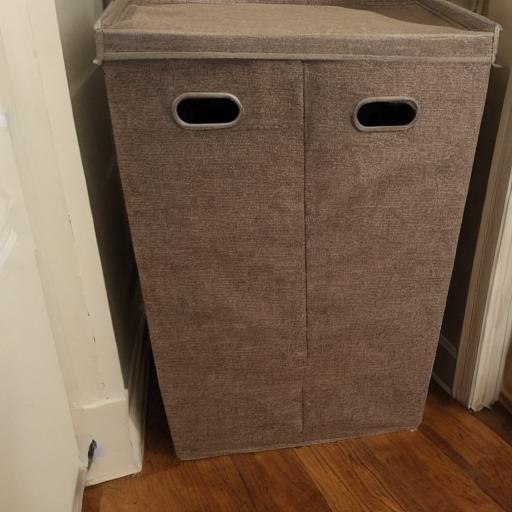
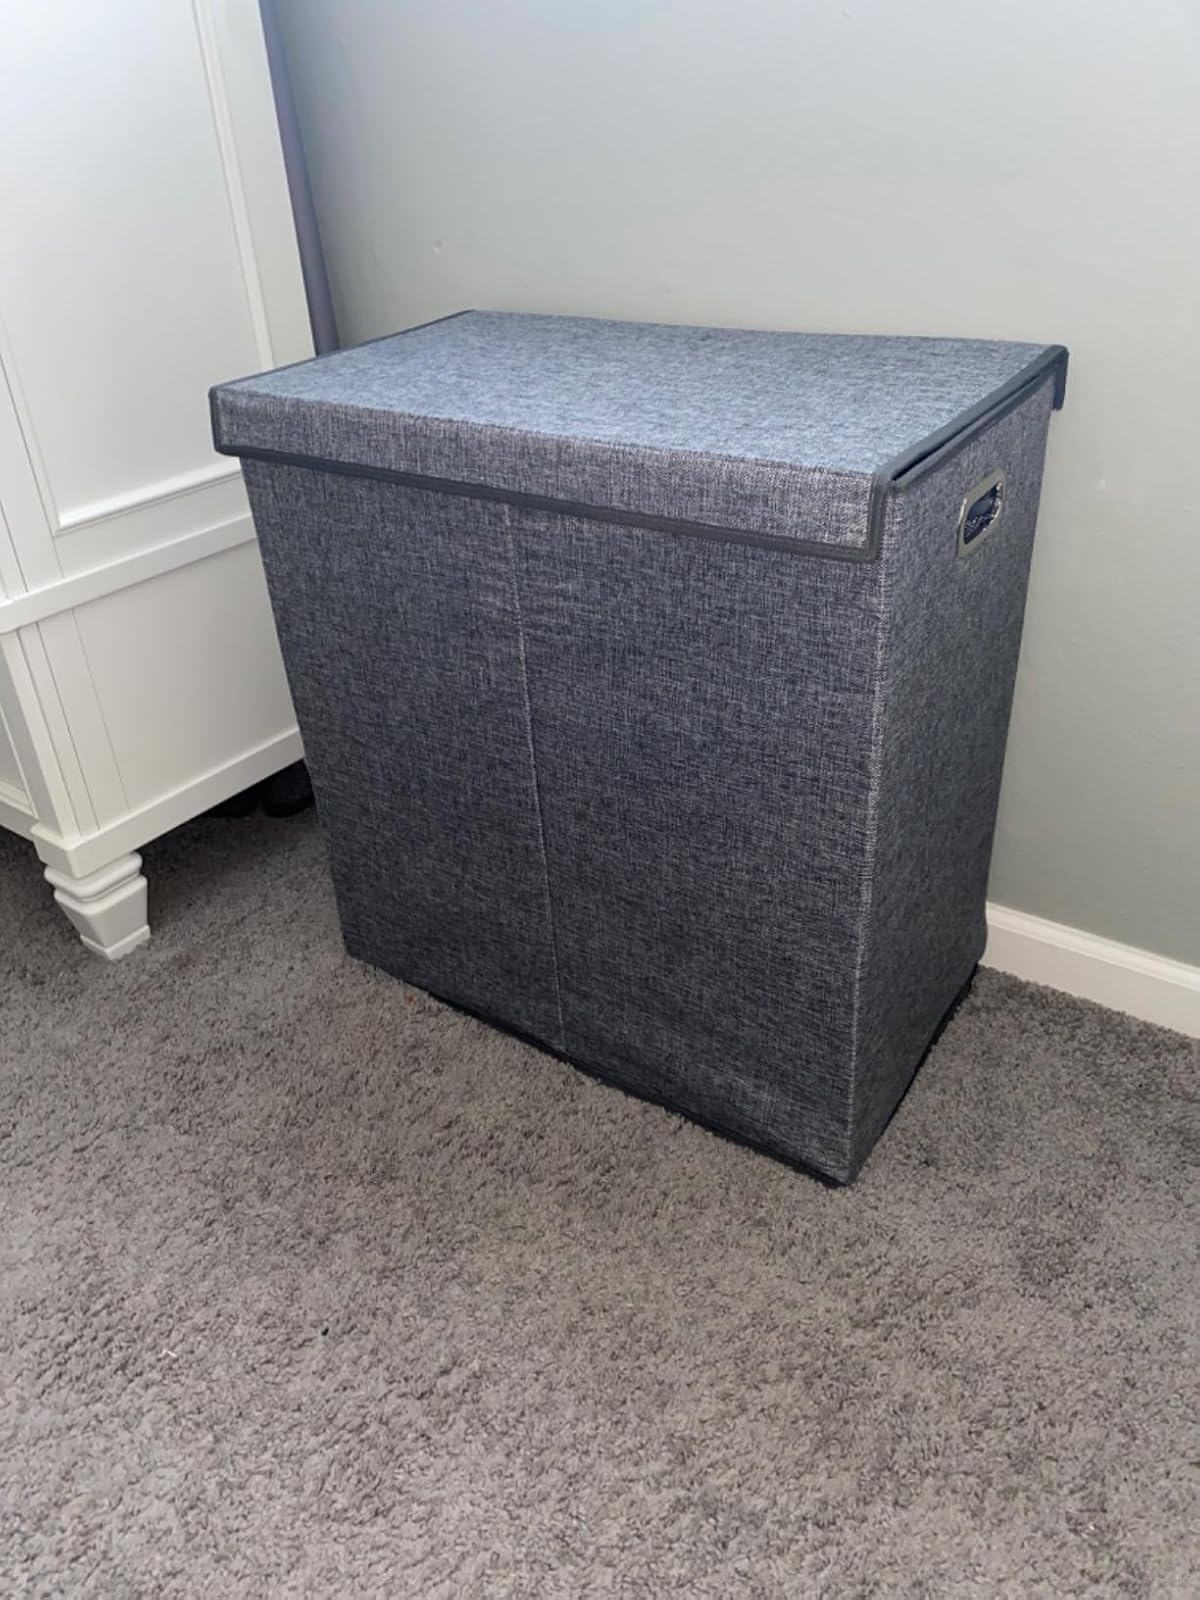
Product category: items_hamper
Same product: no